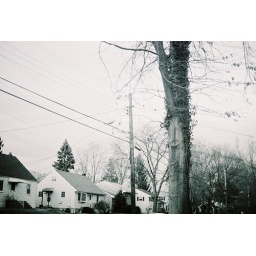
tree in front of house